Chantal Kreviazuk

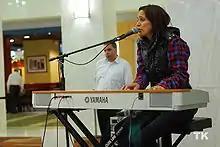

Since 2003, Kreviazuk has co-written many songs for other artists, often collaborating with her husband Raine Maida. In 2003, Kreviazuk and Maida collaborated on a number of tracks with Avril Lavigne for Lavigne's second album "Under My Skin". Kreviazuk and Maida also contributed songs to Kelly Clarkson's 2004 album "Breakaway", The Veronicas' "The Secret Life of the Veronicas", Marion Raven's 2005 and 2007 albums "Here I Am" and "Set Me Free", Cheyenne Kimball's debut "Hanging On" in 2006, and the song "Permanent" from David Cook's self-titled album. She also helped write a song called "Gardenia" which appears on Mandy Moore's 2007 album "Wild Hope". In 2011, she appeared on the rapper Drake's album "Take Care"; she wrote part of the song "Over My Dead Body" and sang the chorus. In 2012 Chantal wrote the Pitbull ft. Christina Aguilera single "Feel This Moment" with The Messengers. She also wrote Josh Groban's single "Brave" with Groban and Thomas "Tawgs" Salter. In 2014 she wrote the song "You Don't Care About Me" with Shakira, released on her self-titled album. She also worked with Jennifer Lopez on her album "A.K.A." and the song "Emotions". Kreviazuk was also one of the writers of "If I'm Dancing" on the Britney Spears album "Glory".